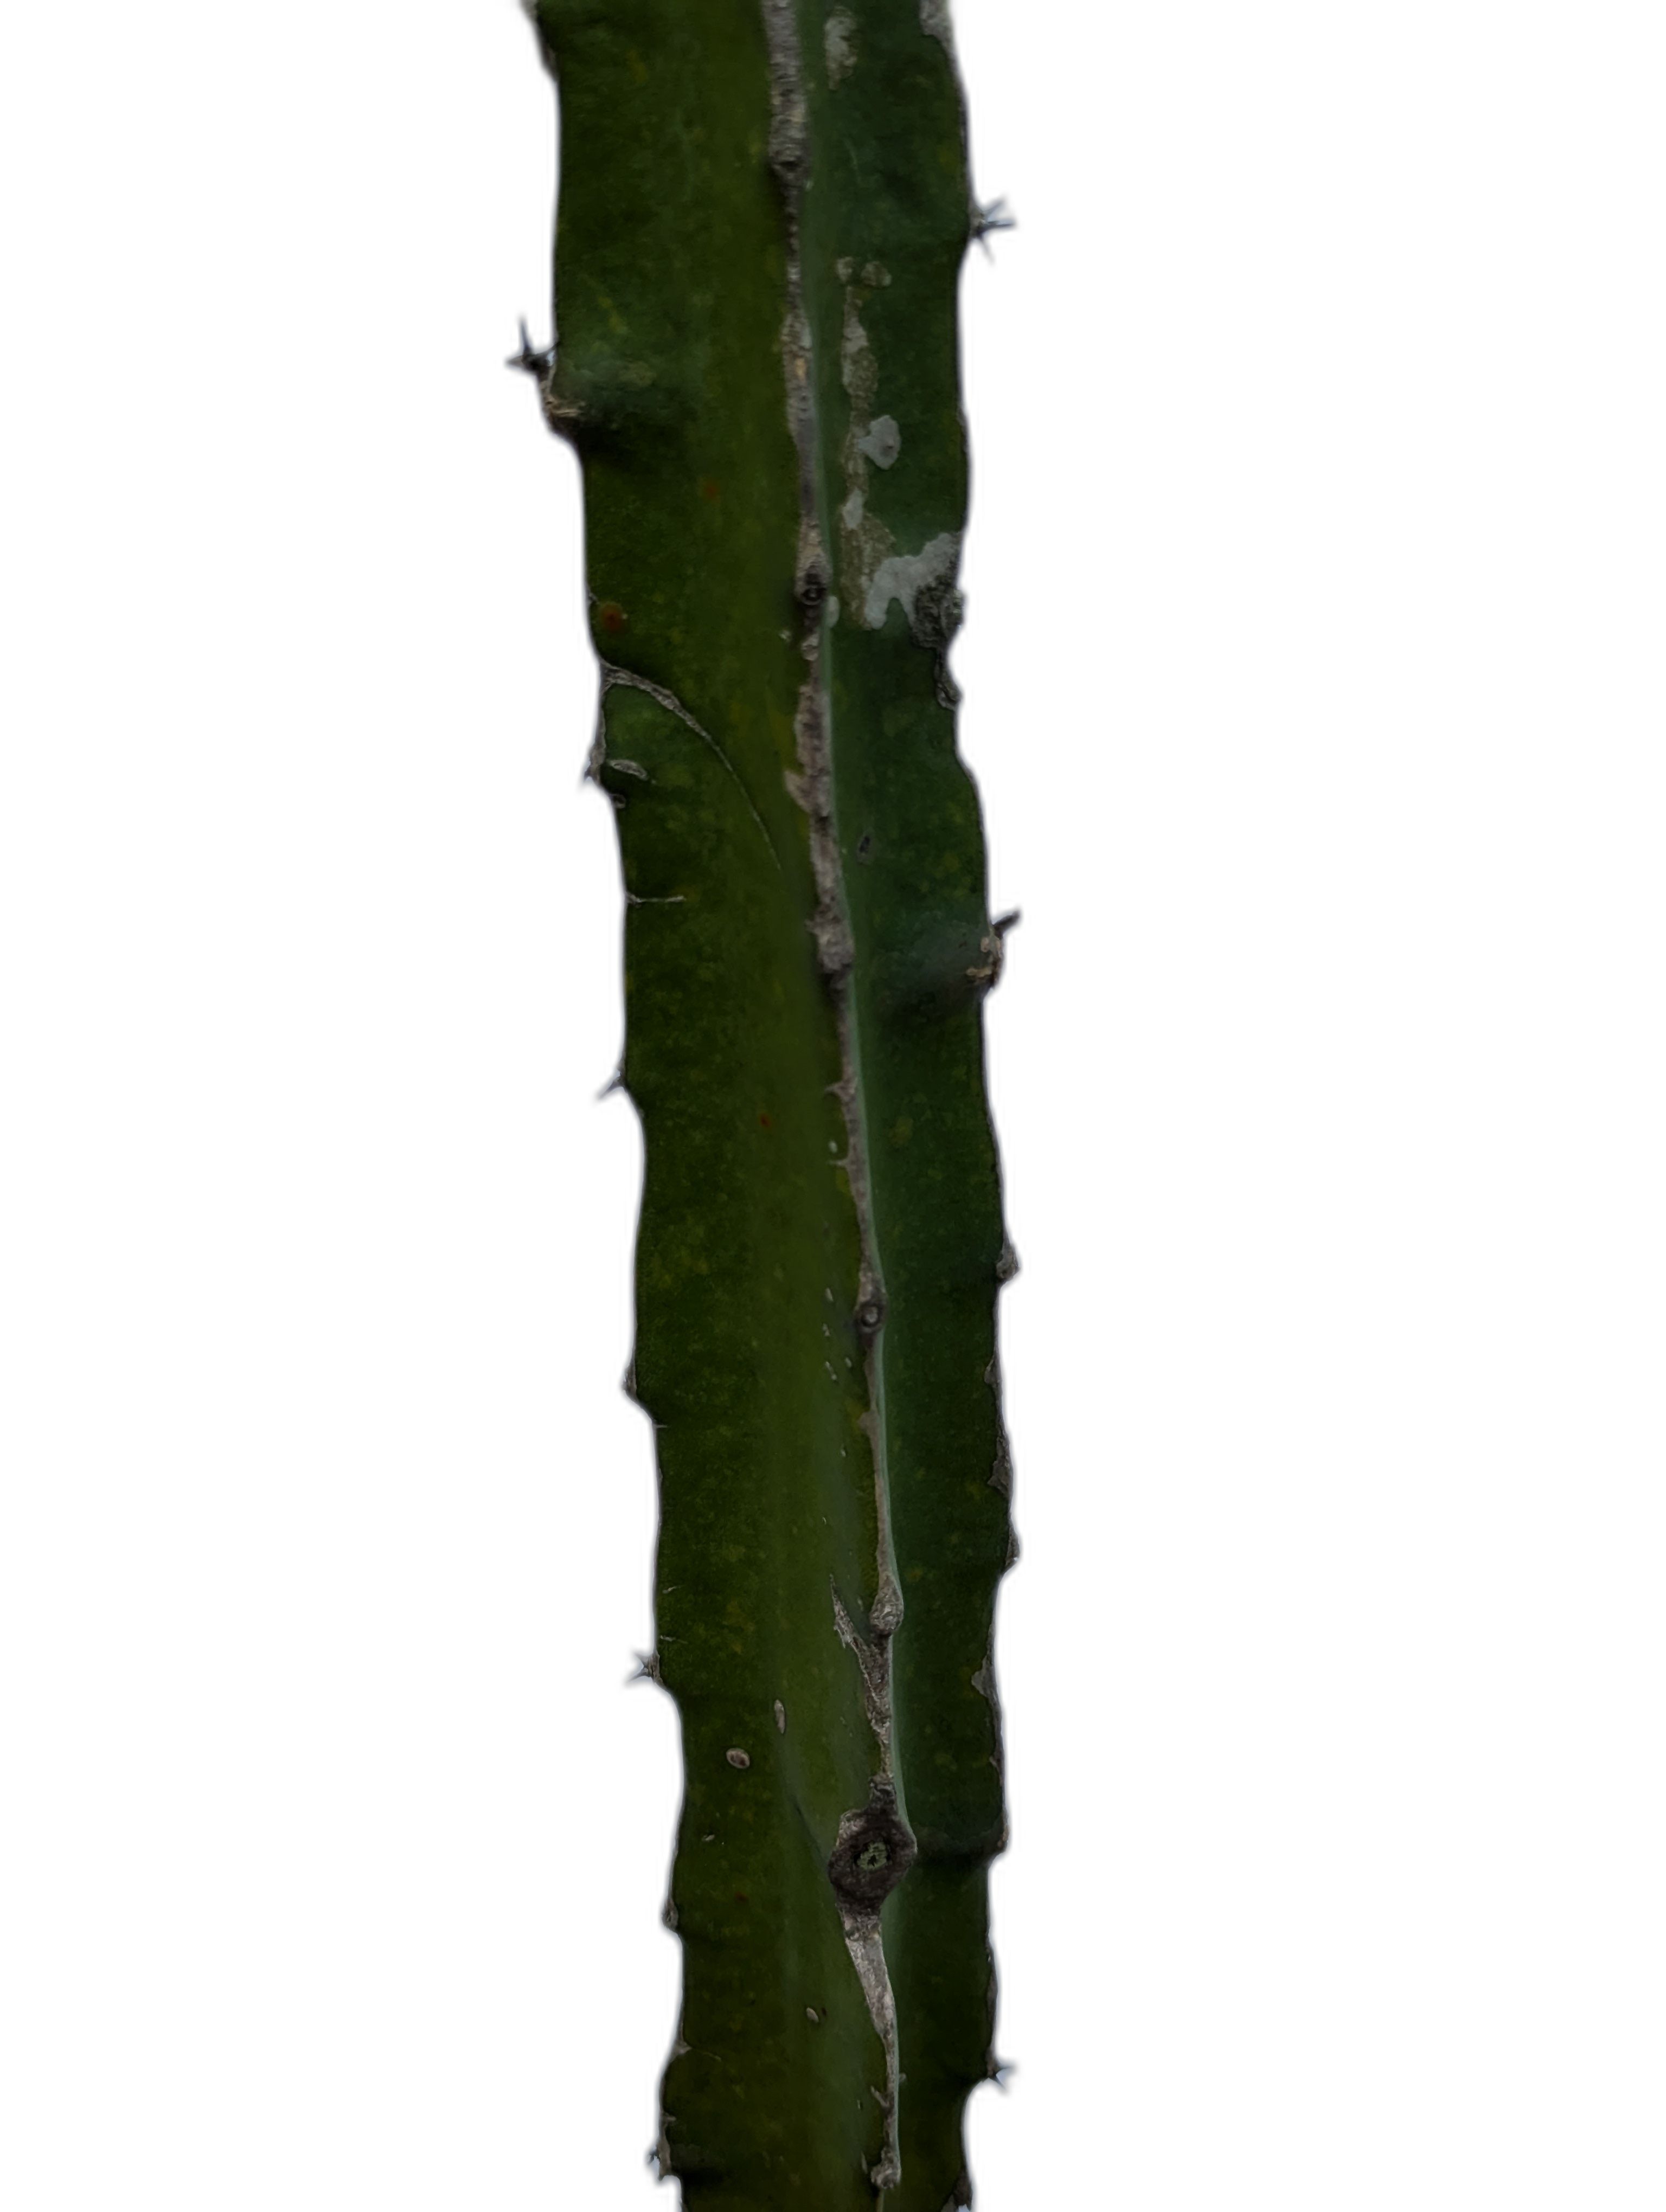
Label: Good leaf